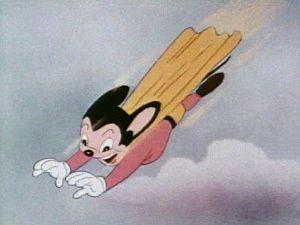
Les mots rat, souris, mulot, etc. étant des dénominations ambigües et donc souvent confondues entre elles en français, il est rarement facile de déterminer des correspondances avec des espèces zoologiques exactes.